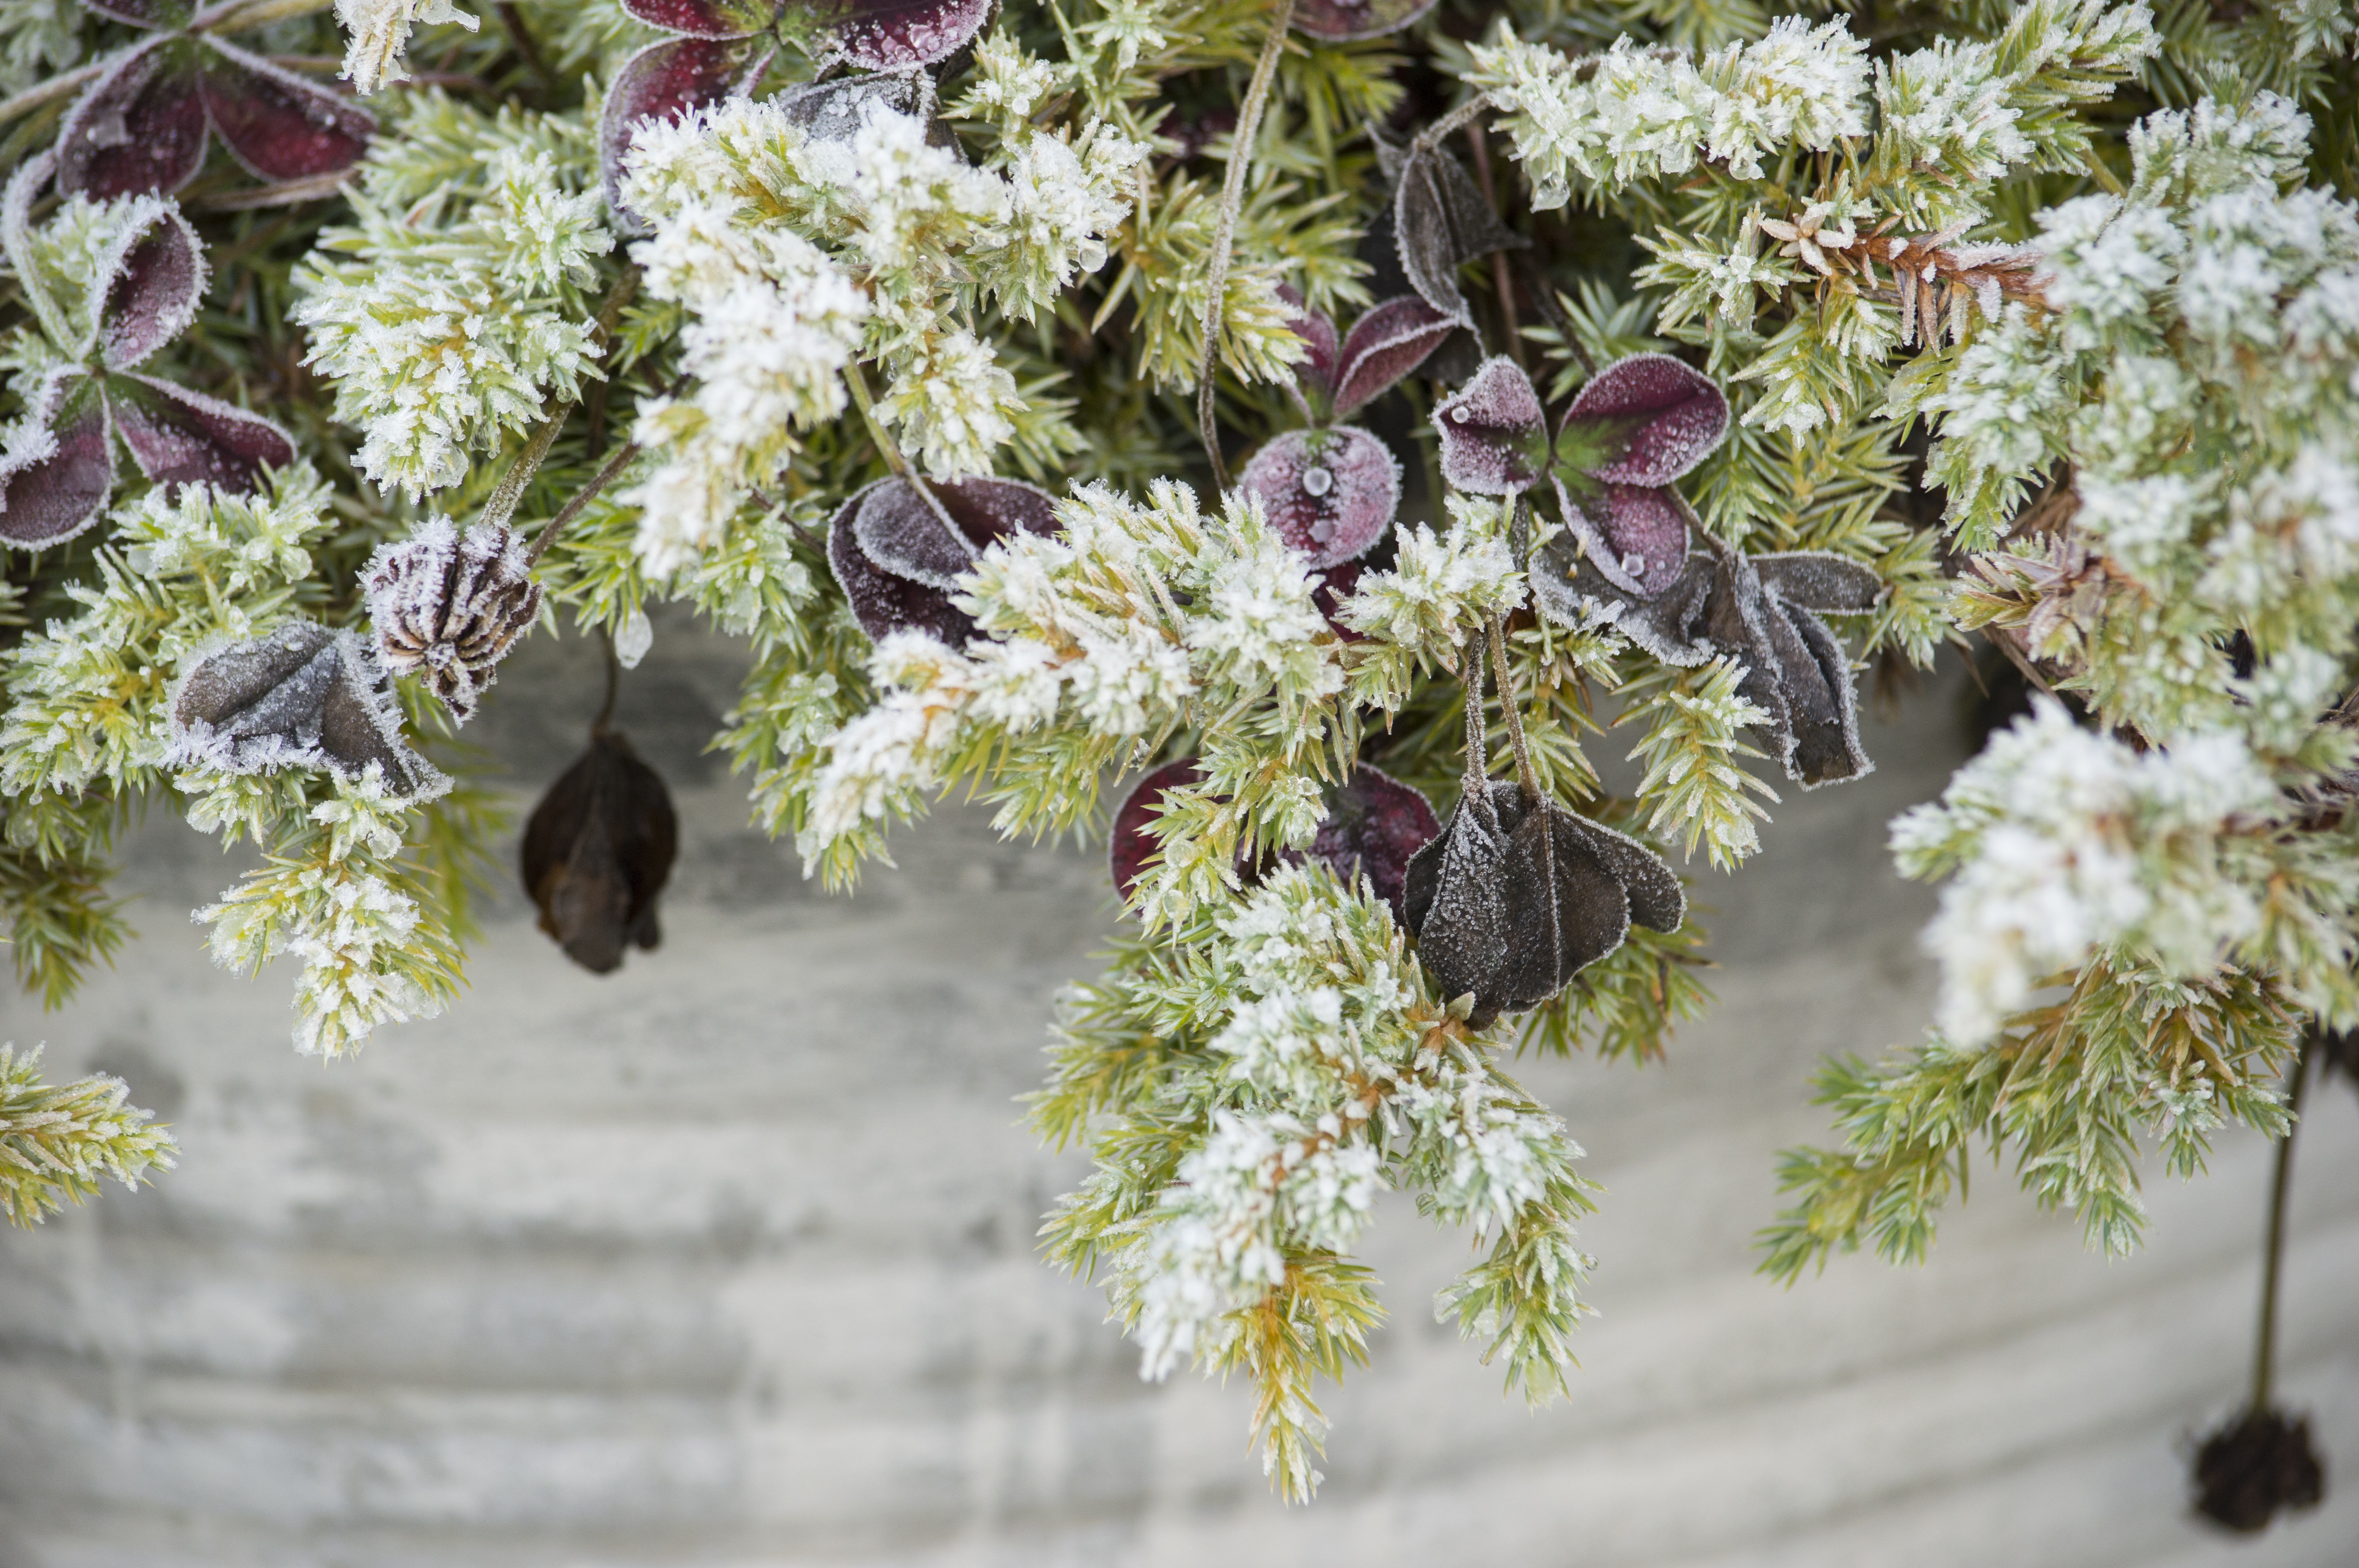
tree, branch, blossom, winter, plant, leaf, flower, frost, pot, spring, produce, autumn, botany, garden, flora, season, plants, conifer, shrub, planting, floristry, cloverleaf, flowering plant, red clover, garden plants, floral design, per se, autumn winter, land plant, flower arranging